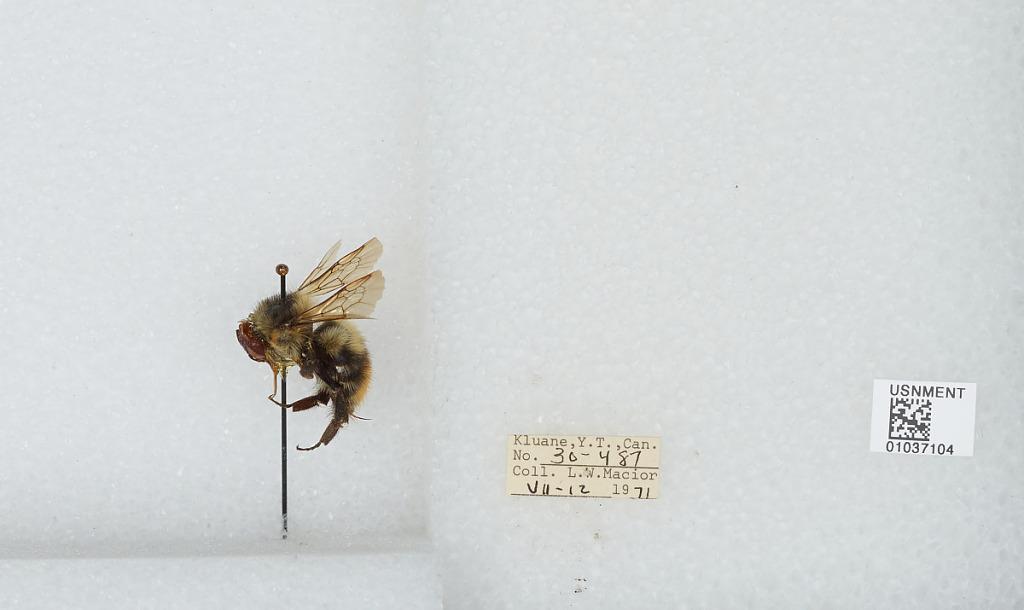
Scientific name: Bombus (Pyrobombus) mixtus Cresson
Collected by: L. Macior
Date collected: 1971-7-12
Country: Canada
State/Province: Yukon Territory
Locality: Kluane
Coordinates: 60.75, -139.5